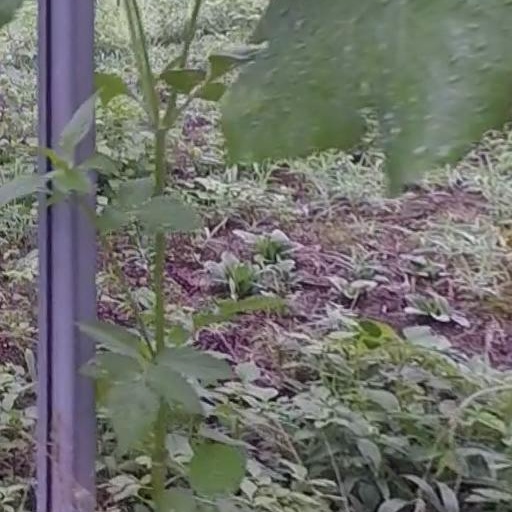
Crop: grape